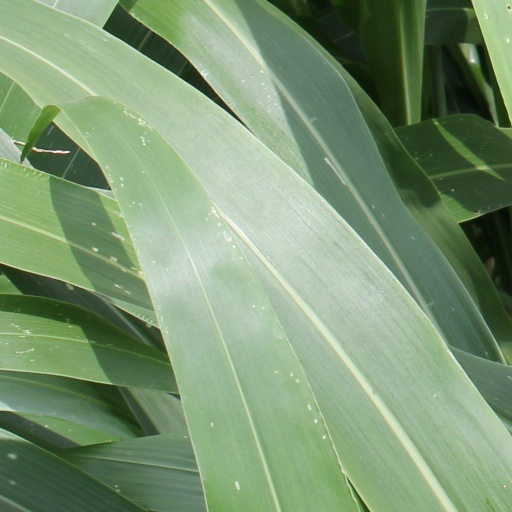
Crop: sorghum